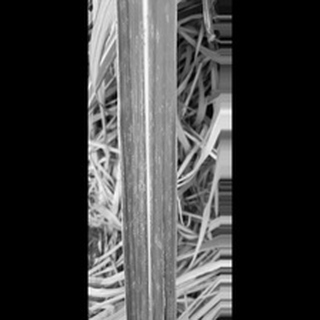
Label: sugarcane_rust